Charles Henry Ambler

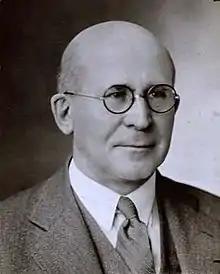

Charles Henry Ambler (August 12, 1876 – August 31, 1957) was an American historian, teacher, professor and civil servant. As a historian he was an accomplished writer of Virginia and West Virginia history, publishing many works on those subjects. Ambler is noted for his expertise on the American Civil War in how it brought about the formation of West Virginia. He was also noted for his approach in applying modern research techniques in the study of West Virginia's history, and was complimented by his contemporaries of belonging to the "modern school of historians". During his career as a historian and professor Ambler had authored and published numerous works on Colonial Virginia, the states of Virginia and West Virginia before and during the American Civil War, along with publications about the colonial move westward.